North State Street Historic District

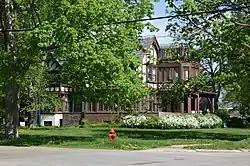
712 North State

The North State Street Historic District is a nationally designated historic district in Monticello, Piatt County, Illinois. The residential district is centered on State Street north of downtown Monticello; it includes 77 buildings, 56 of which are considered contributing to its historic character. The houses in the district represent the variety of architectural styles seen in Monticello from 1870 to 1948, the ages of the oldest and newest houses. The oldest houses in the district are designed in the Gothic Revival and Queen Anne styles. In the early 20th century, Monticello experienced an economic boom due to growth in agriculture and the local patent medicine industry; its newly wealthy residents built homes on State Street, which became known locally as "Millionaire's Row". The majority of these new homes had Colonial Revival designs, as the style was nationally popular at the time; Colonial Revival is still the district's predominant architectural style. Other designs featured in the district include Craftsman, Tudor Revival, and a Lustron house built in 1948. The district also includes several vernacular house types, such as the I-house and the bungalow.